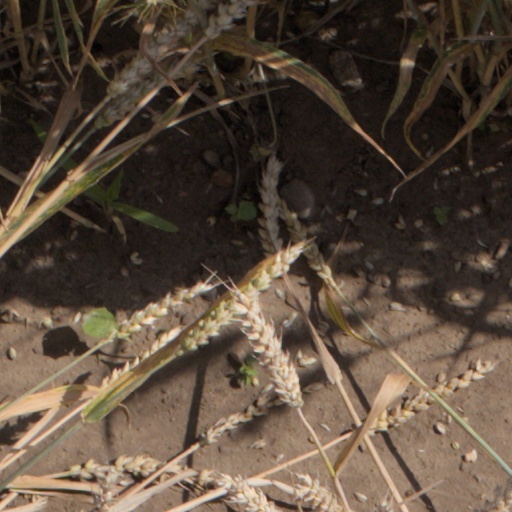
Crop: wheat